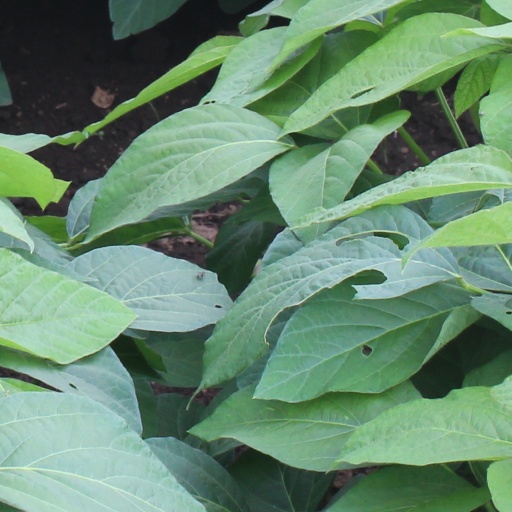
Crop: soybean